Betty Meggers

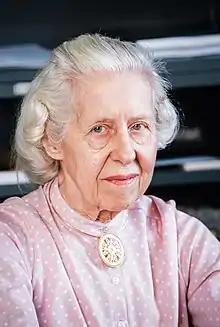
Meggers in 2000

Betty Jane Meggers (December 5, 1921 – July 2, 2012) was an American archaeologist best known for her work in South America. She was considered influential at the Smithsonian Institution, where she was long associated in research, and she wrote extensively about environment as a shaper of human cultures.